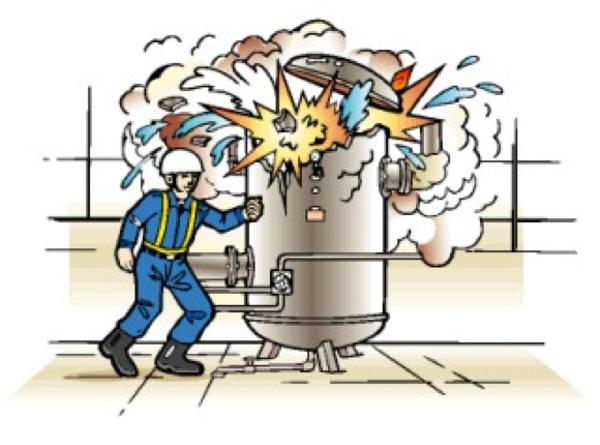
回答: ほわたぁーっ!